Chattahoochee River

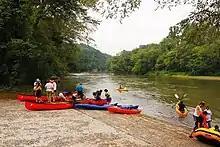
Visitors putting their rafts, canoes and kayaks in the Chattahoochee River

The source of the Chattahoochee River is located in Jacks Gap at the southeastern foot of Jacks Knob, in the very southeastern corner of Union County, in the southern Blue Ridge Mountains, a subrange of the Appalachian Mountains. The headwaters of the river flow south from ridges that form the Tennessee Valley Divide. The Appalachian Trail crosses the river's uppermost headwaters. The Chattahoochee's source and upper course lie within Chattahoochee National Forest.